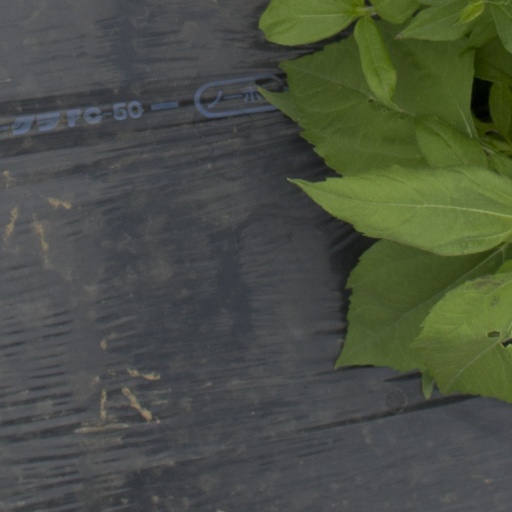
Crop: Jerusalem artichoke